Julie Vlasto

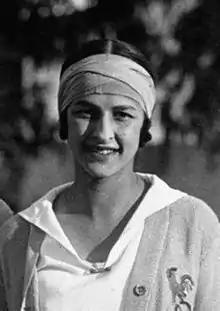

Pénélope Julie "Diddie" Vlasto Serpieri (8 August 1903 – 2 March 1985) was a female tennis player from France. She won the silver medal at the Paris Olympics in 1924 in women's singles, losing the final to the American Helen Wills Moody. Vlasto also won the version of the French national championships in 1924 that was open only to French nationals. She was a doubles partner of Suzanne Lenglen in many women's doubles tournaments during the early 1920s.